Marian art in the Catholic Church

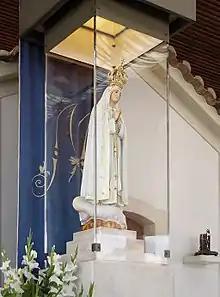
The statue of Our Lady of Fatima includes several Catholic elements, such as being apparition-based, being a crowned statue and holding a Rosary. One of the bullets that wounded Pope John Paul II in St. Peter's Square in 1981 was placed in the crown of the statue.

The Catholic doctrine of the Assumption of Mary into Heaven states that Mary was transported into Heaven with her body and soul united. Although the Assumption was only officially declared a dogma by Pope Pius XII in his Apostolic Constitution "Munificentissimus Deus" in 1950, its roots in Catholic culture and art go back many centuries. While Pope Pius XII deliberately left open the question of whether Mary died before her Assumption, the more common teaching of the early Fathers is that she did.